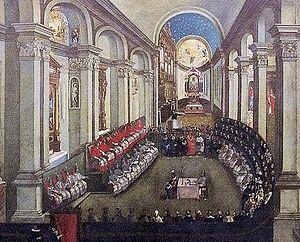
L'histoire du concept de surpopulation retrace les idées et les préoccupations que se sont faites les sociétés au sujet de la surpopulation. Ce débat, initié dès l'Antiquité avec les auteurs grecs et les récits bibliques, a atteint son paroxysme au XVIIIᵉ siècle avec le pasteur Thomas Malthus, qui a donné son nom à une politique prônant la restriction démographique, le malthusianisme. Tantôt favorables à un contrôle des naissances, tantôt hostiles, les motivations des tenants du concept sont d'ordres économique, politique, éthique, religieux, philosophique et, plus particulièrement depuis le XXIᵉ siècle, écologique.
Louis van den Berghe fut le 29ᵉ abbé de Parc, de 1543 à sa mort, le 1ᵉʳ octobre 1558, l'abbaye de Parc étant un monastère prémontré situé dans le Brabant flamand, en Belgique, près de Louvain, fondé en 1129 et toujours en activité.
Le concile de Trente est le dix-neuvième concile œcuménique reconnu par l'Église catholique.
Sola gratia est une expression latine signifiant « par la grâce seule », utilisée pour désigner un principe théologique chrétien selon lequel le salut des âmes est obtenu par la grâce seule, c'est-à-dire par la seule volonté de Dieu.
L'École française de spiritualité est un concept forgé par l'abbé Henri Bremond dans les années 1920 pour définir le courant français issu de la Réforme catholique du XVIIᵉ siècle.
La présence réelle est une doctrine de la théologie chrétienne selon laquelle Jésus-Christ est personnellement présent dans l'eucharistie. Elle s'oppose à l'interprétation de la présence du Christ sous forme d'un simple symbole ou d'une métaphore. Dans le langage courant, cette expression est le plus souvent comprise comme une affirmation de la doctrine catholique selon laquelle Christ est substantiellement présent sous les apparences du pain et du vin après la consécration des offrandes pendant la messe.
Reginald Pole, fut le dernier archevêque de Cantorbéry, catholique, cardinal de l'Église catholique romaine, légat pontifical à la première session du concile de Trente.
Jacques Lainez, né en 1512 à Almazán et décédé le 15 janvier 1565 à Rome, était un prêtre jésuite et théologien espagnol. Théologien pontifical au Concile de Trente, il en fut l'un des plus influents participants, marquant profondément les débats doctrinaux sur la réforme de l'Église catholique. Appartenant au premier groupe des compagnons jésuites il fut élu en 1558 supérieur général de la Compagnie de Jésus comme successeur immédiat de saint Ignace de Loyola.